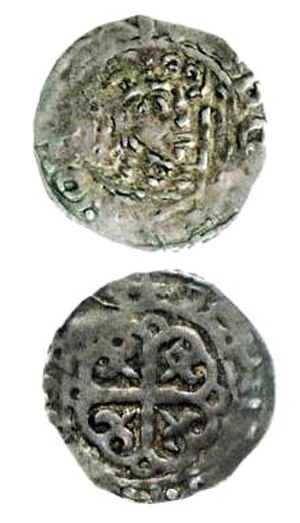
Skotlands historie / Middelalderen / Anglo-normannisk indflydelse fra syd
Sølvpenny præget af David 1. af Skotland.
Skotlands historie kan afgrænses til den sidste istid for omkring 10.000 år siden, selv om den menneskelige befolkning i Nordeuropa inklusive nutidens Skotland strækker sig ind i forrige mellemistid.